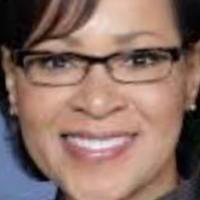
Age group: age 31-40